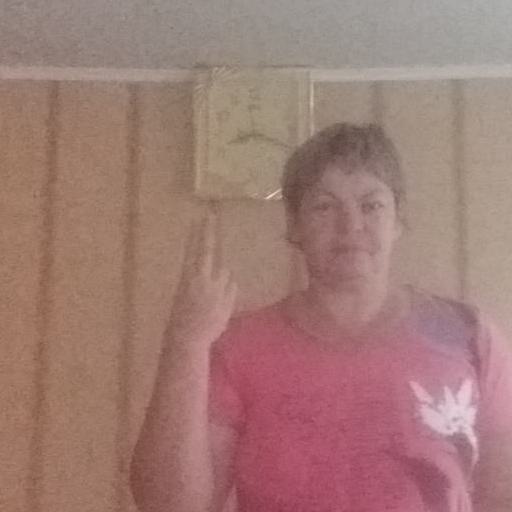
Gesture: two_up_inverted